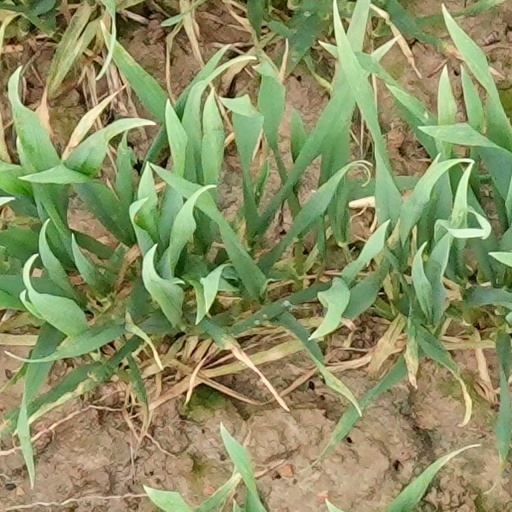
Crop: wheat